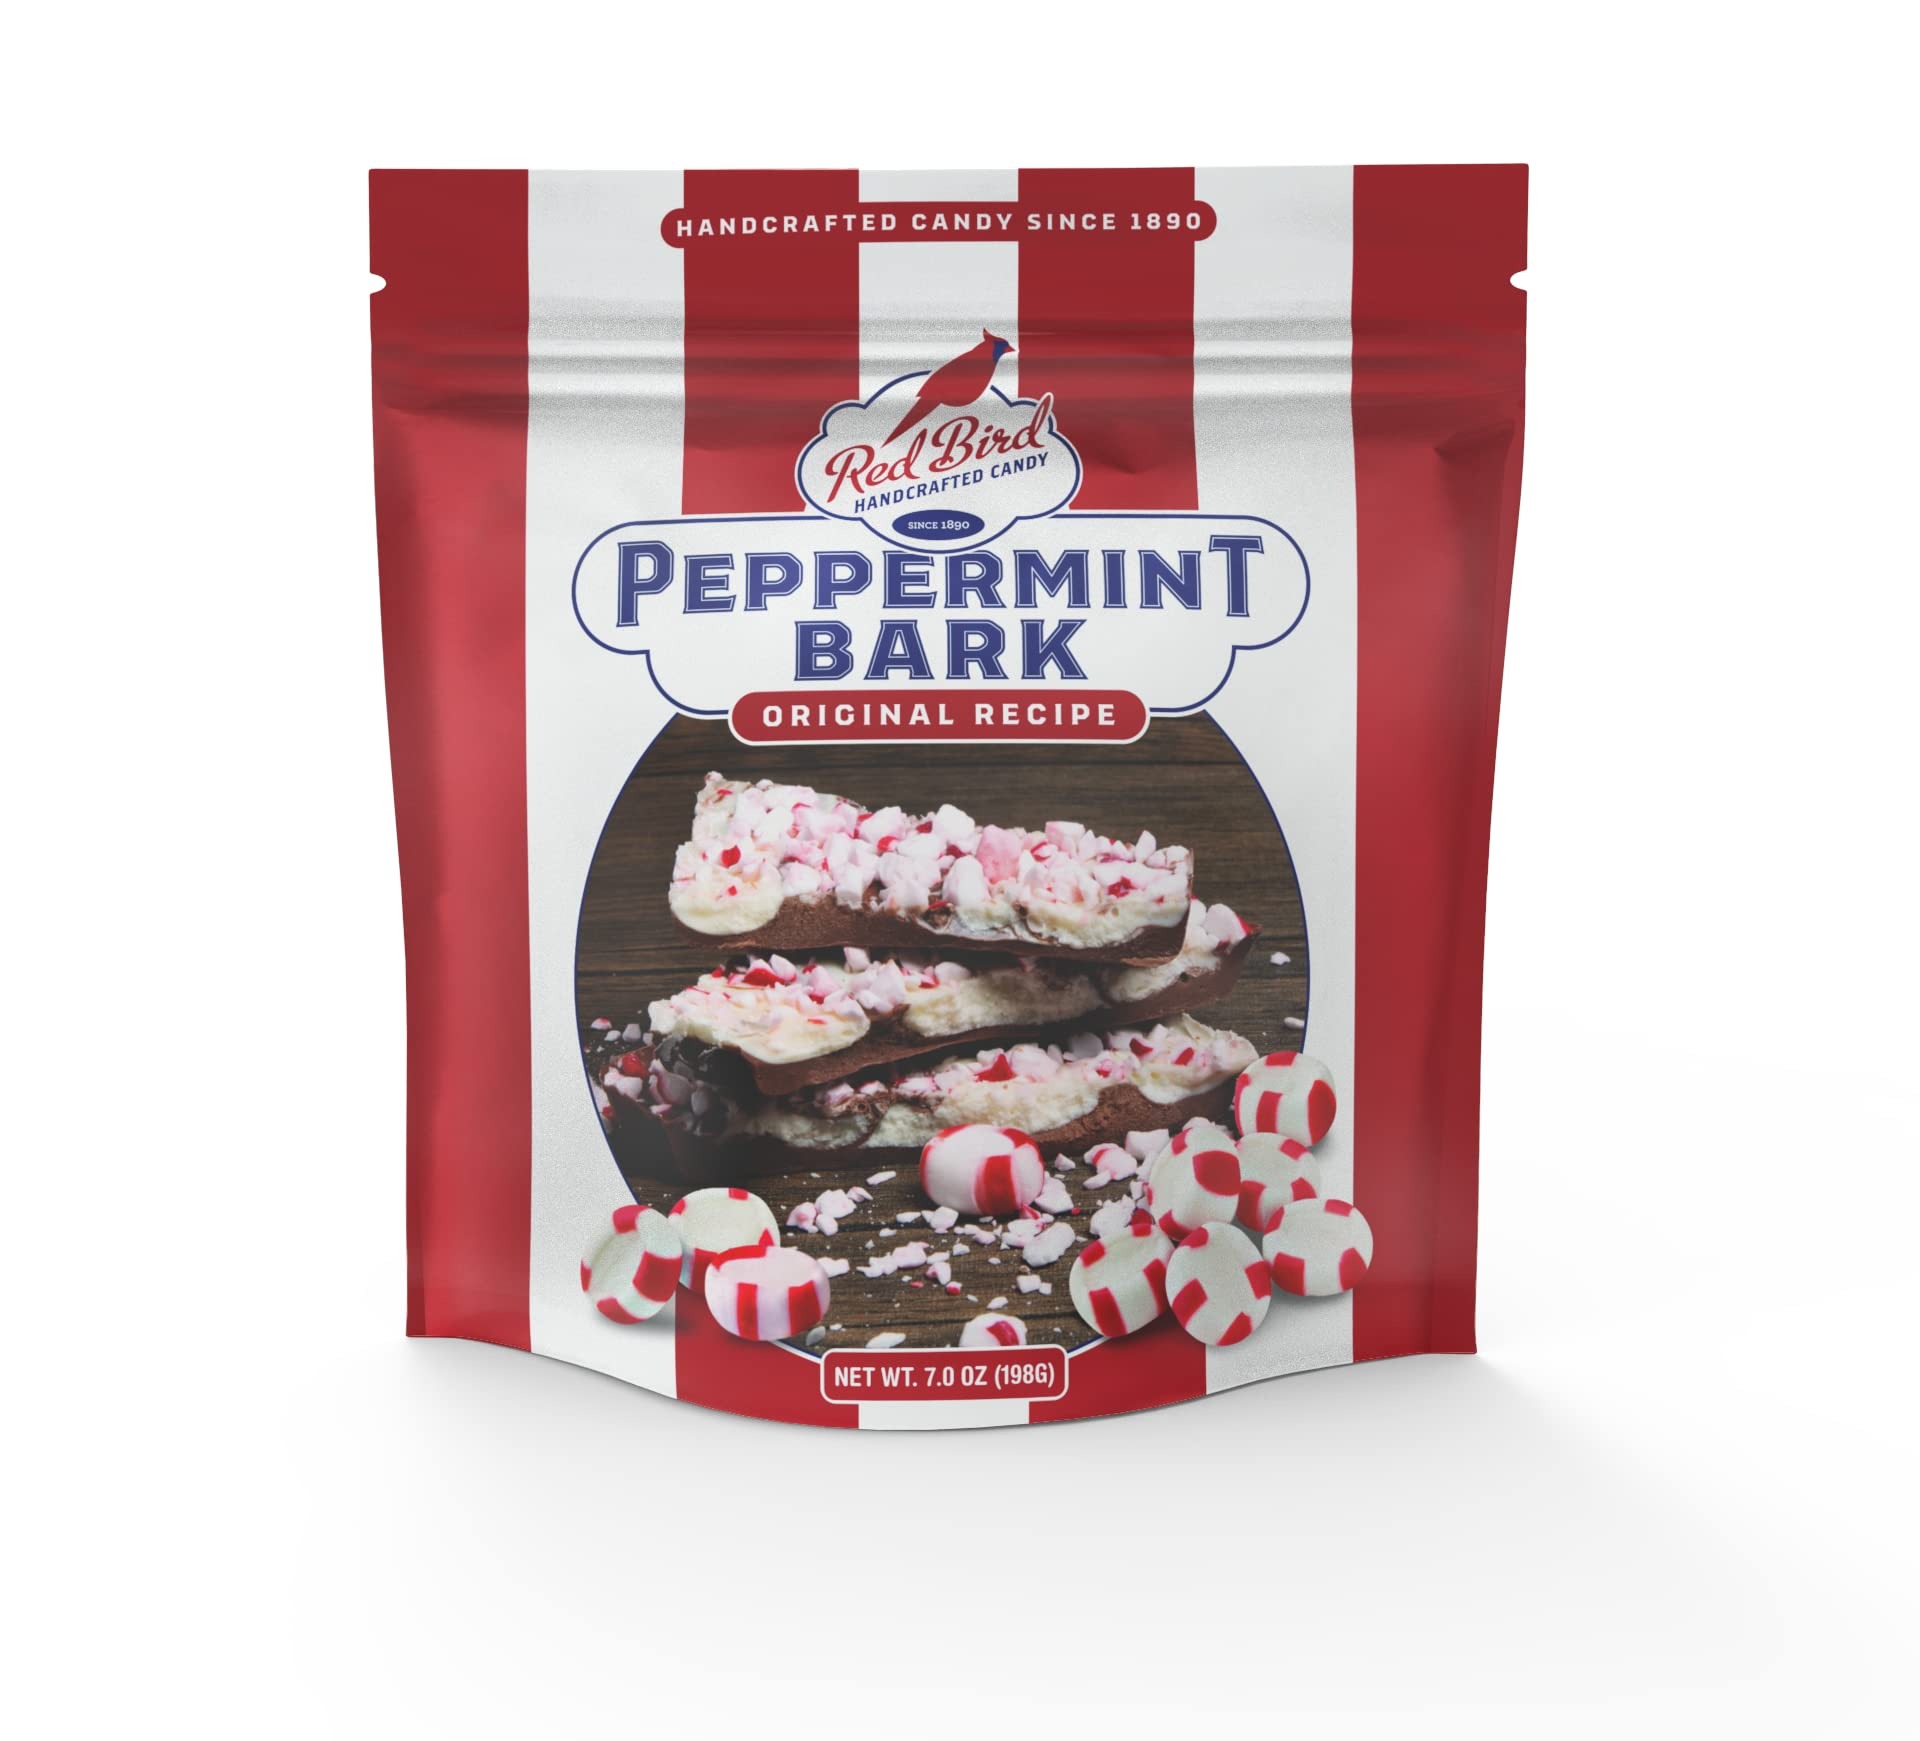
Item Name: Red Bird Peppermint Bark with Luscious Layers of Dark and White Chocolate; Great Stocking Stuffer or Party Gift, 7 Ounce bag, 3-pack
Bullet Point 1: Indulgent peppermint bark - Savor one of the holiday’s seasonal flavors. A delicious candy crunch loaded with luscious layers of real dark and white chocolate combined with pieces of our famous melt-away mints. Everyone will love biting into the soft chocolate and crunchy peppermint
Bullet Point 2: Handcrafted in small batches - We’ve been making Red Bird puffed mint candy from our hometown in Lexington, NC since 1890. Now our tradition includes our seasonal peppermint popcorn and peppermint bark holiday treats with 0g of trans fat and zero high fructose corn syrup.
Bullet Point 3: Be the hit of the party – Put our peppermint bark on a serving plate and everyone will think you made it yourself. You can set a festive table with homemade yumminess, but our master confectioners have done all the work!
Bullet Point 4: Perfect hostess gift – The chocolatey treats with their minty sweetness are packed in a red beautiful giftable resealable bag. A thoughtful gift for a co-worker, teacher, postal carrier, or even the delivery driver!
Bullet Point 5: Delightful holiday gift set - Create a holiday gift that your friends will remember. Give the flavors of the season with Red Bird peppermint bark, Red Bird peppermint popcorn and Red Bird Soft Peppermint Puffs. You will wow their taste buds!
Product Description: Enjoy an unforgettable holiday confection with a perfect harmony of sweetness, flavors and textures in every bite of Red Bird peppermint bark. Addictingly Delicious & Tempting Bark. Trying our Red Bird peppermint bark is a uniquely different treat than today’s candies that you find in local confectionery store. This means you are going to taste more than 130 years of preserved delicious confection that is almost impossible to stop eating. Using only 100% pure cane sugar as a base recipe for all of our candies, this bark comprises of sweet scrumptious layers of dark and white chocolate combined with the original melt-away mints that happily reside in all its melt-in-your-mouth glory.</p><p><b>Perfect for Gifting</b></p><p>Our handcrafted candies are packed in a beautiful intrinsic red bag that is resealable in its personal resemblance to keep the chocolate-y, minty treats fresh. The beautiful red packaging has conformity for the holiday season which can be given as such gifts to special friends, family members, coworkers, and the people that you appreciate the most. Best part, is they are so healthy with just 150 calories with zero trans fat.</p>
Value: 21.0
Unit: Ounce

Price: 23.99